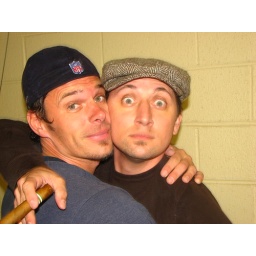
Tito, you do puppy love... Jimmy, you do dog in the headlights.